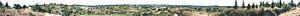
Gajan est une commune française située dans le département du Gard, en région Occitanie.